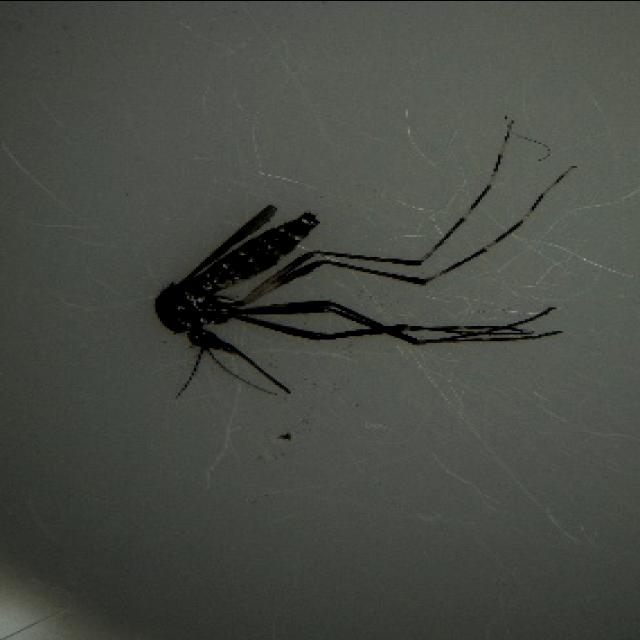
Species: aedes_albopictus